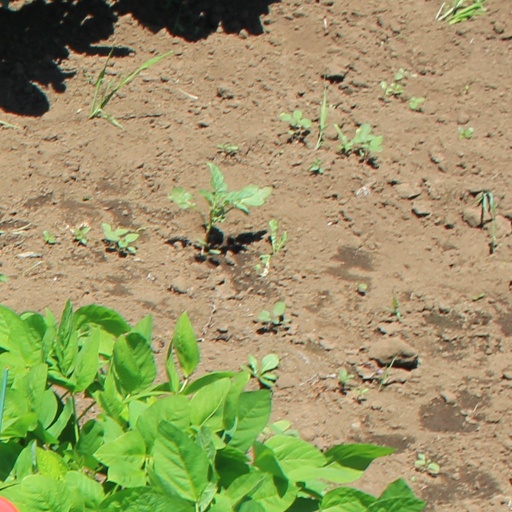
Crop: soybean